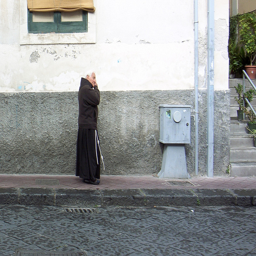
A Catholic friar standing on the sidewalk across the street.
A monk standing outside of a building talking on a cell phone.
A monk standing by a house on the  phone
A man in a brown robe on a sidewalk.
A man in monk garb walking on a street.